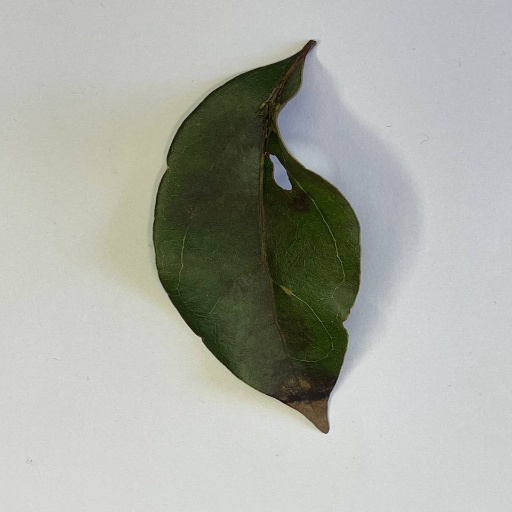
Species: Camphor
Leaf condition: Bacterial Spot